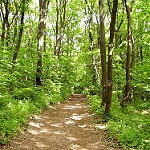
Label: forest